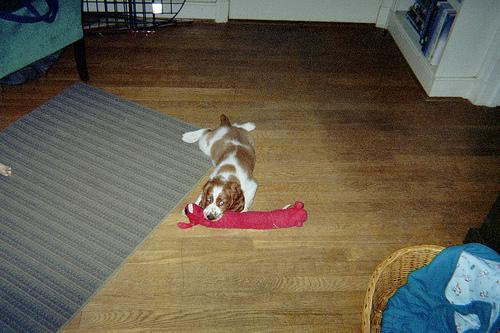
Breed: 202-n000023-Welsh_springer_spaniel